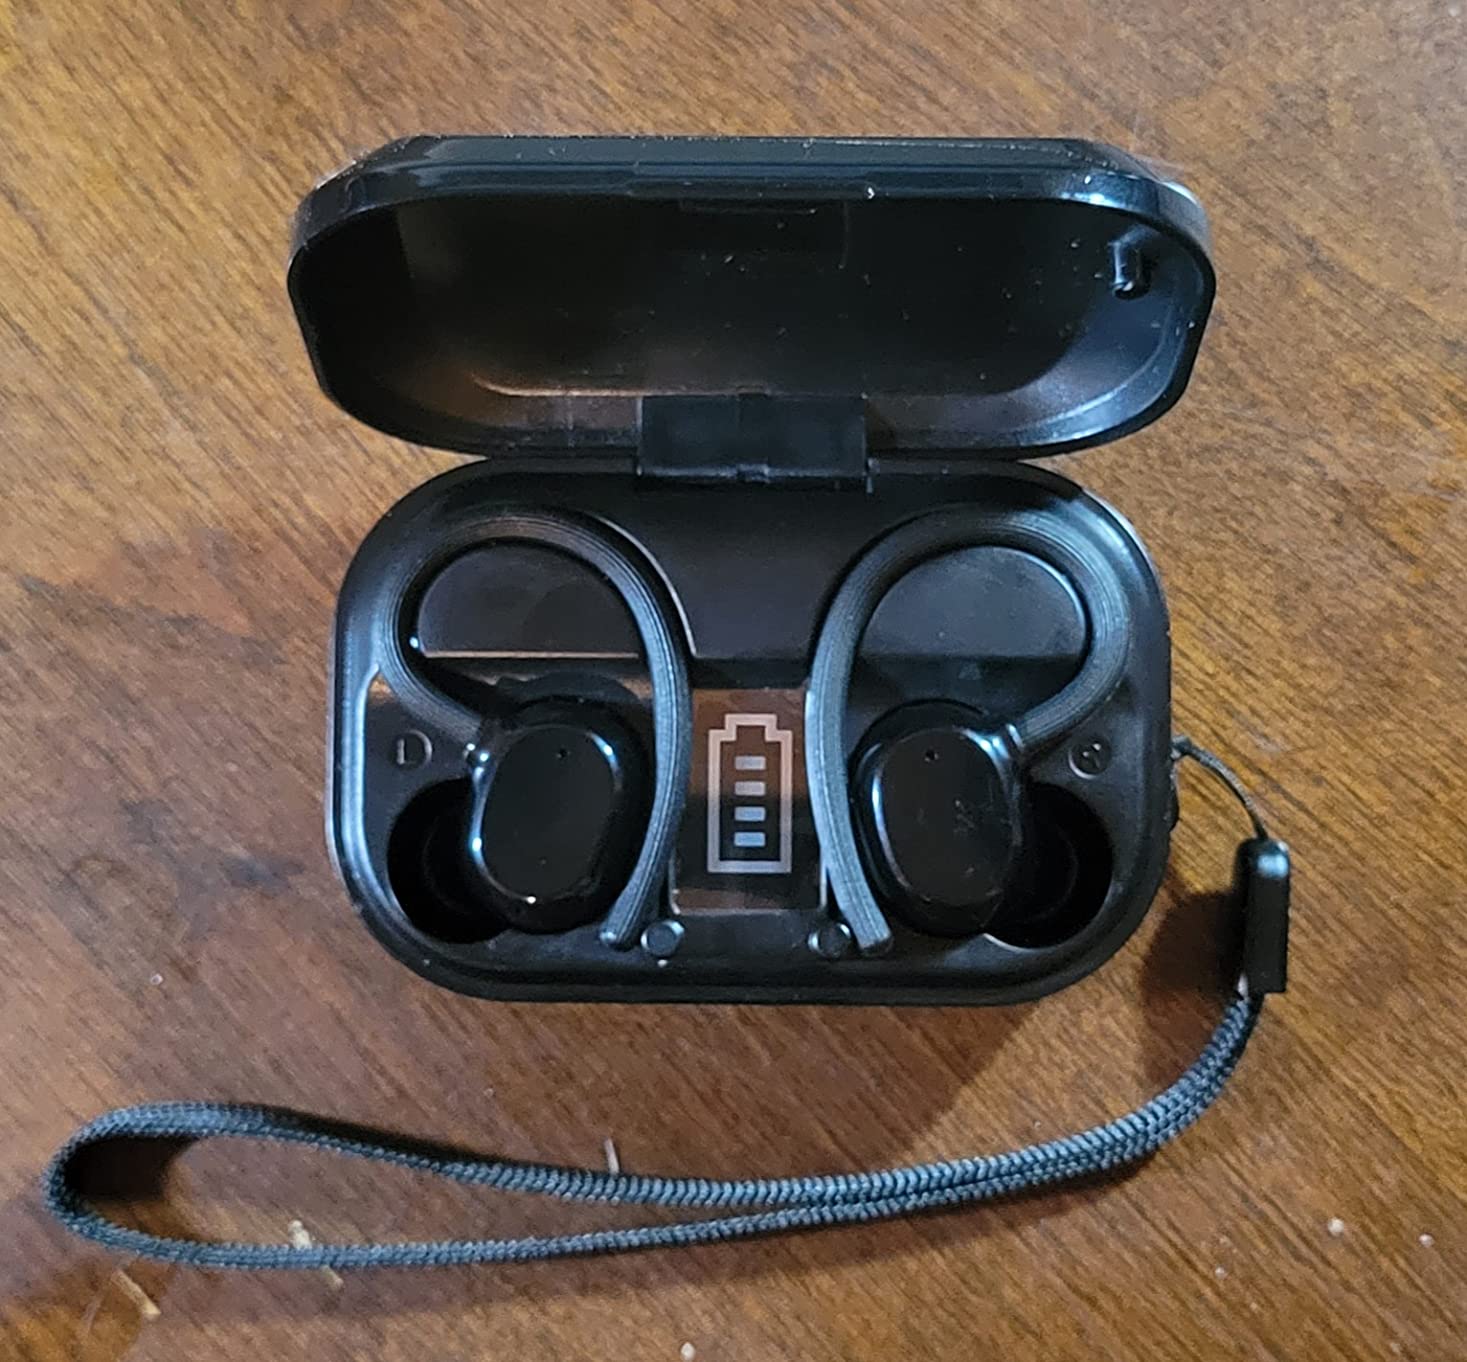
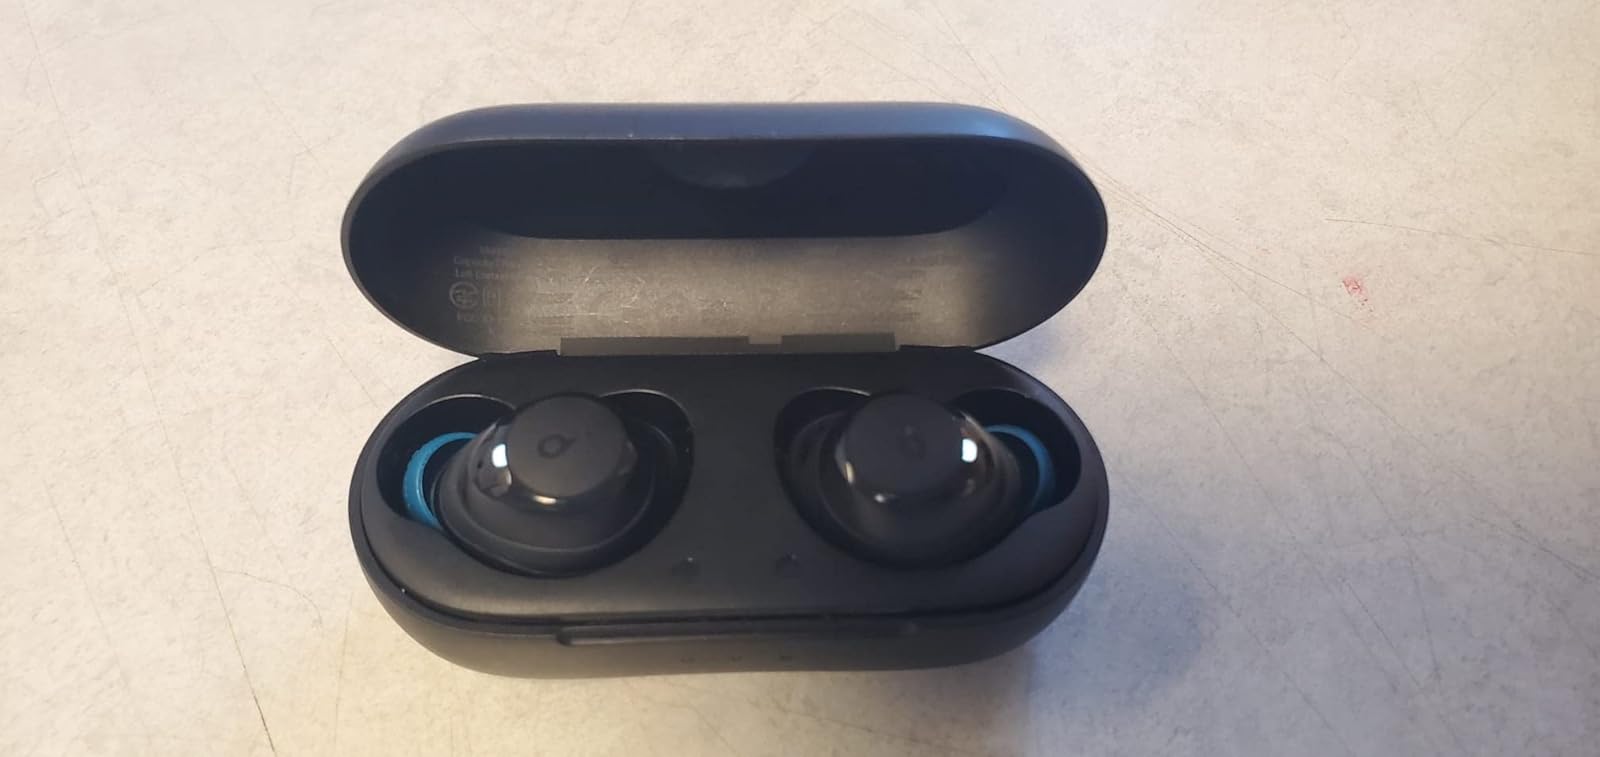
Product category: earbuds
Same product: no